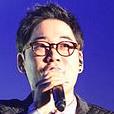
Age: 39